Svaha: The Sixth Finger

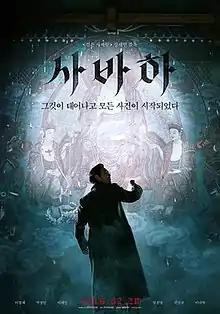
Theatrical release poster

Svaha: The Sixth Finger is a 2019 South Korean mystery thriller film directed by Jang Jae-hyun, starring Lee Jung-jae, Park Jeong-min, Lee Jae-in, Jung Jin-young, Jin Seon-kyu and Lee David. The film was number one at the box office in its opening week, with a strong 840,000 sales and collected 1.18 million viewers in its first five days. It depicts a mystery involving a Buddhist sect while posing questions about faith in general.